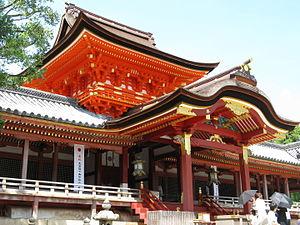
Le Japon, en forme longue l'État du Japon, en japonais Nihon ou Nippon et Nihon-koku ou Nippon-koku respectivement, est un pays insulaire de l'Asie de l'Est, situé entre l'océan Pacifique et la mer du Japon, à l'est de la Chine, de la Corée du Sud et de la Russie, et au nord de Taïwan. Étymologiquement, les kanjis qui composent le nom du Japon signifient « pays d'origine du Soleil » ; c'est ainsi que le Japon est désigné comme le « pays du soleil levant ».
Un trésor national est, au Japon, un bien culturel important d'une valeur exceptionnelle et de portée universelle appartenant au patrimoine culturel matériel de la nation. Depuis 1950, le ministère de l'Éducation, de la Culture, des Sports, des Sciences et de la Technologie dispose de l'arsenal législatif nécessaire pour inventorier et classer les biens culturels du pays, et mettre en œuvre les mesures appropriées pour leur protection et conservation.
Un kairō, aussi appelé bu, sōrō ou horō, est un cloître entourant la zone la plus sacrée d'un temple bouddhiste, voire d'un sanctuaire shinto.